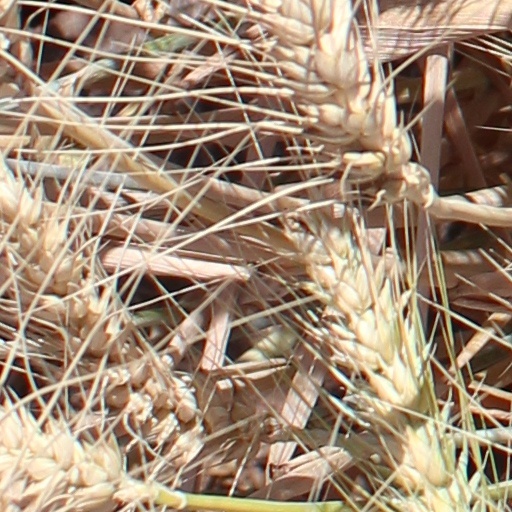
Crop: wheat